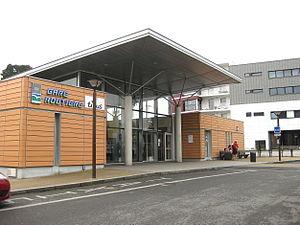
La gare de Lannion est une gare ferroviaire française de la ligne de Plouaret à Lannion, située sur le territoire de la commune de Lannion, dans le département des Côtes-d'Armor, en région Bretagne.